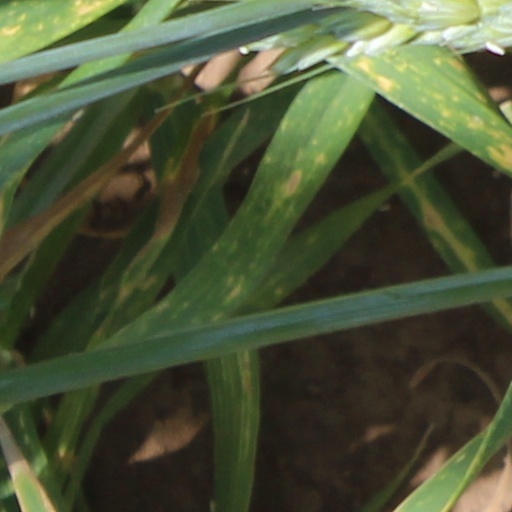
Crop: wheat